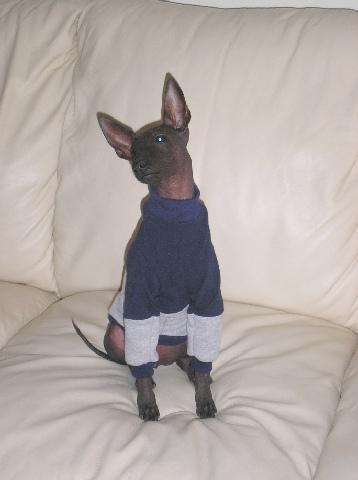
Mexican_hairless